Paul Copley

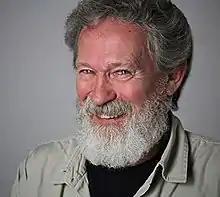
Copley in 2012

Paul Mackriell Copley (born 25 November 1944) is an English actor and voice over artist. From 2011 to 2015 he appeared as Mr. Mason, father of William Mason, in 16 episodes of "Downton Abbey", and from 2020 to 2021, he appeared in the ITV soap opera "Coronation Street" as Arthur Medwin.